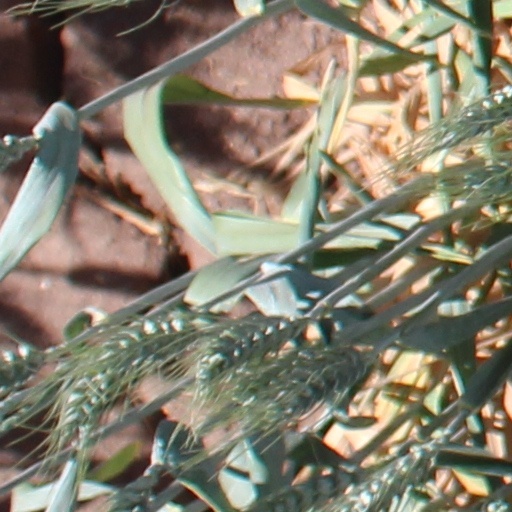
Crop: wheat